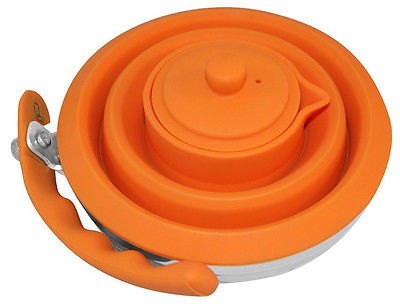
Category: kettle